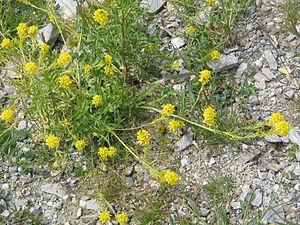
Sisymbre d'Autriche
Le Sisymbre d'Autriche est une plante herbacée appartenant à la famille des Brassicaceae. L'espèce est parfois appelée Sisymbre des Pyrénées.